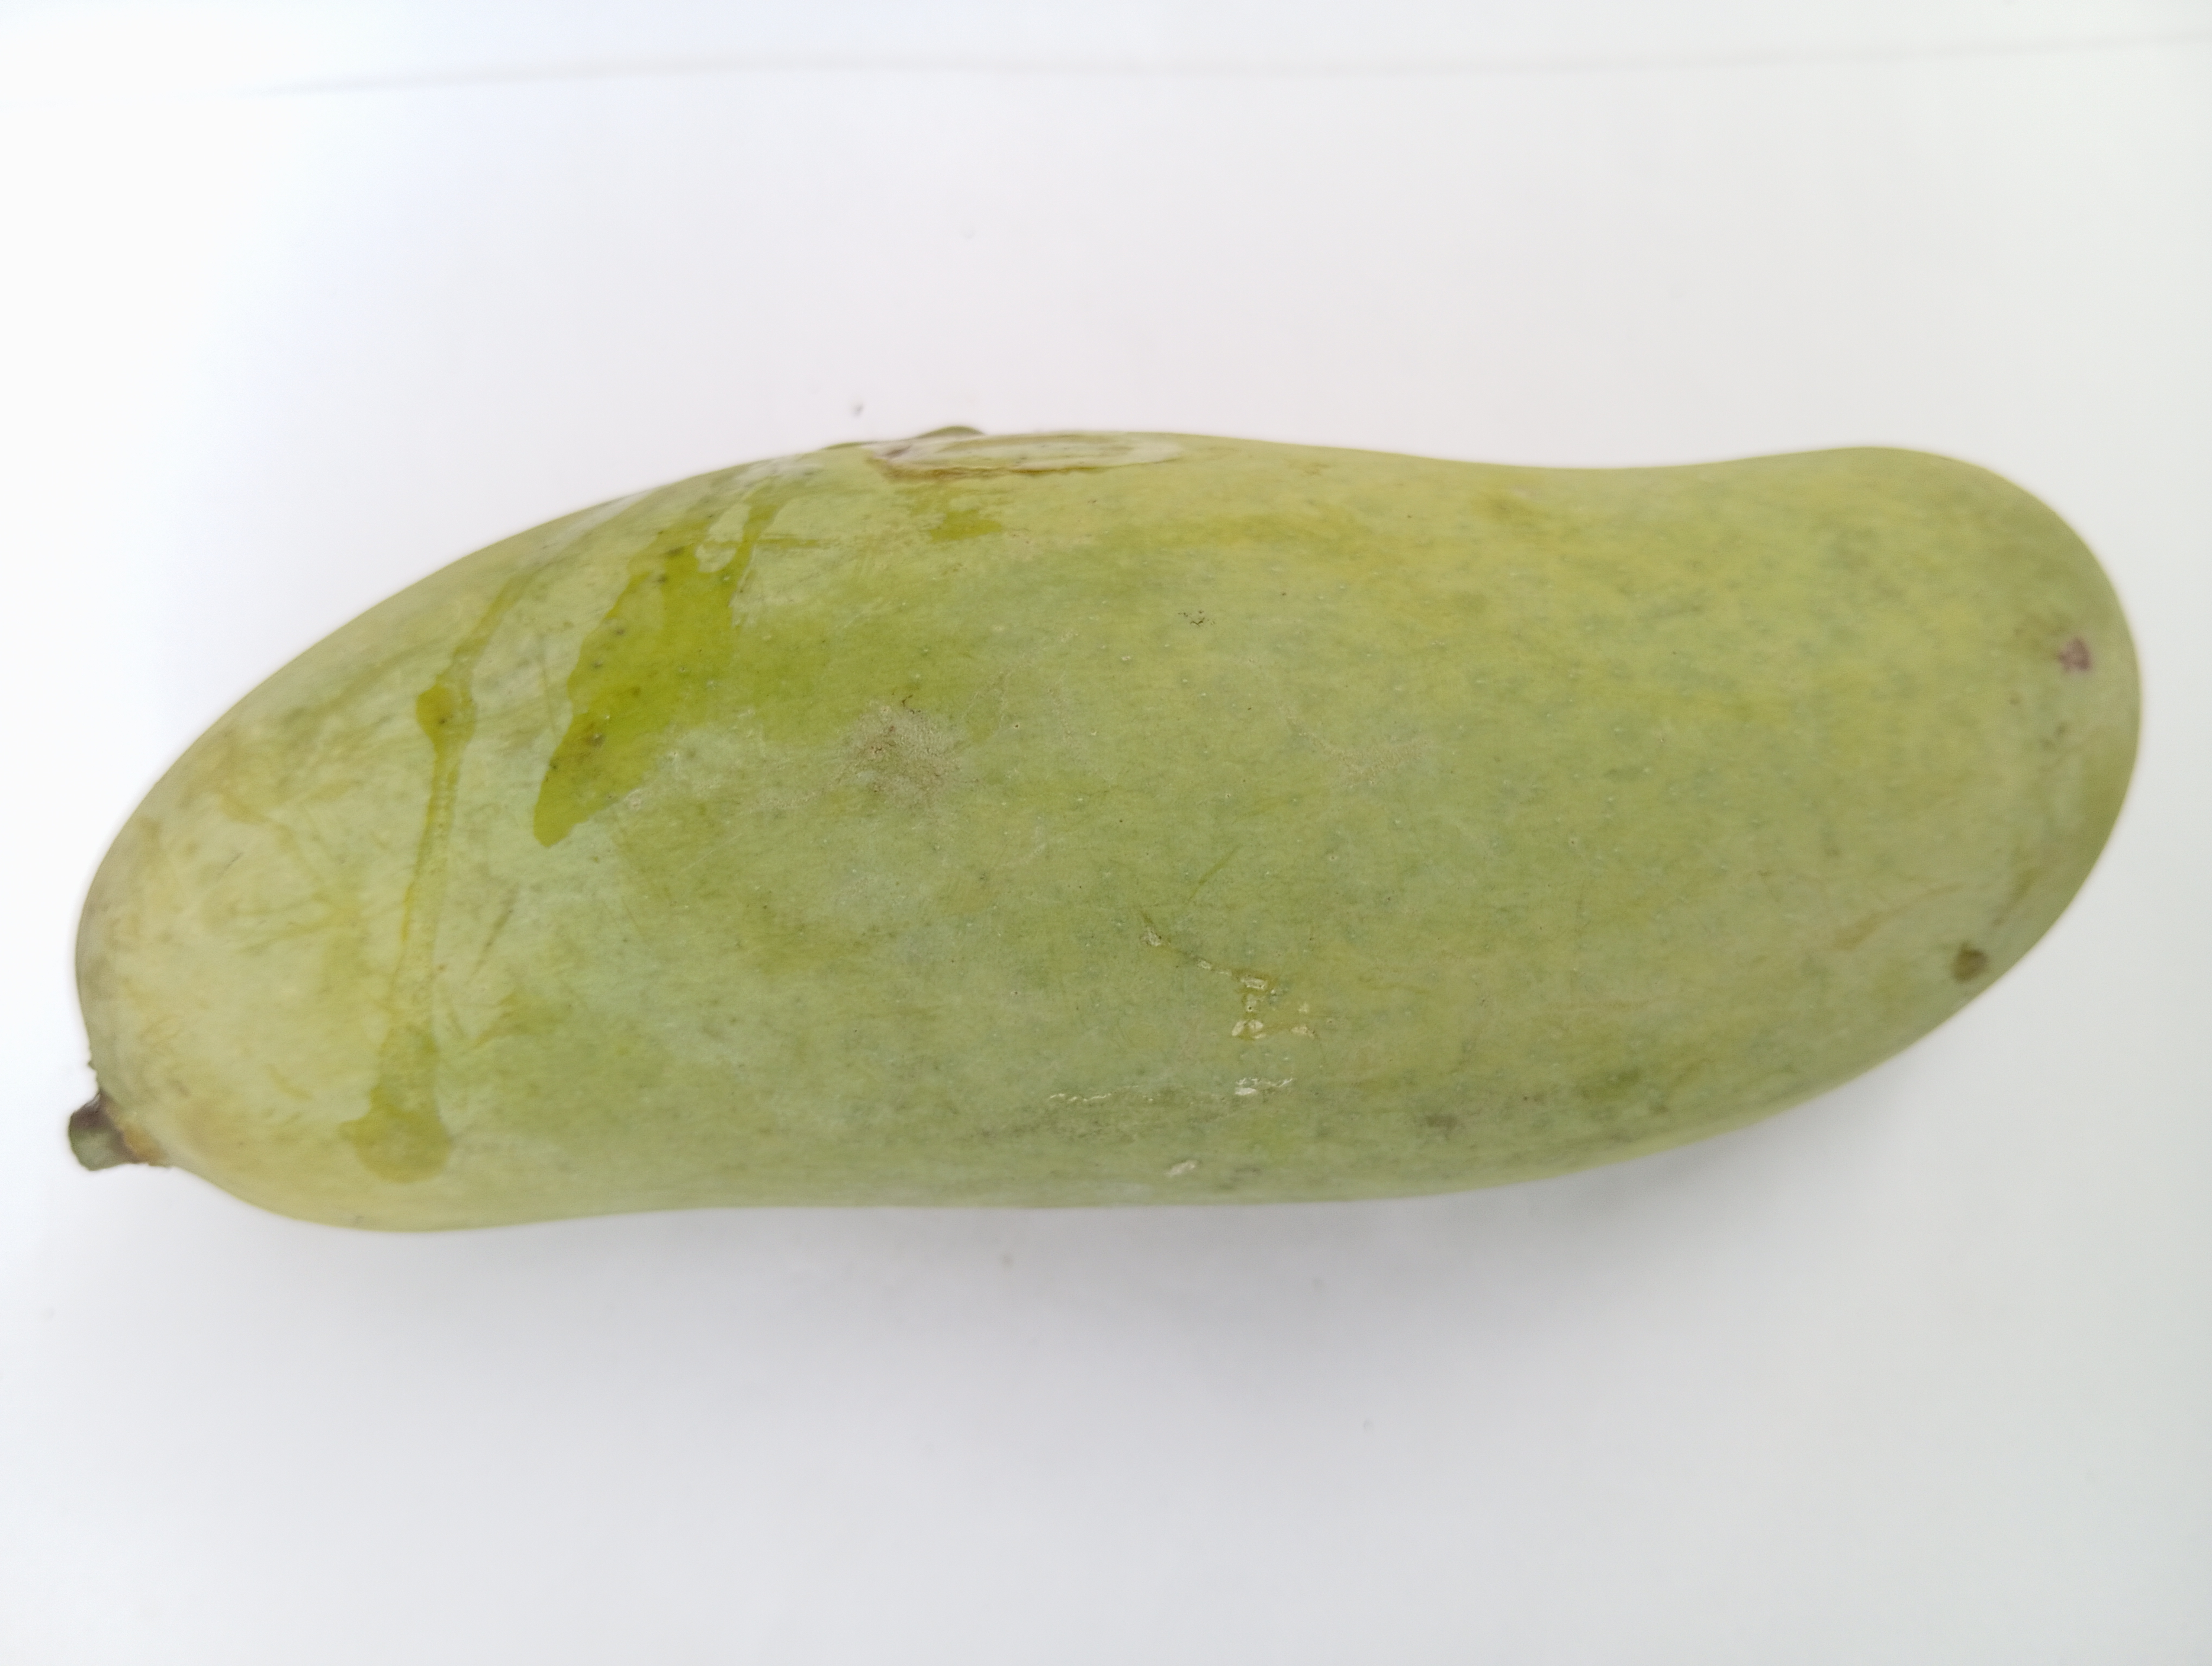
Mango variety: Banana